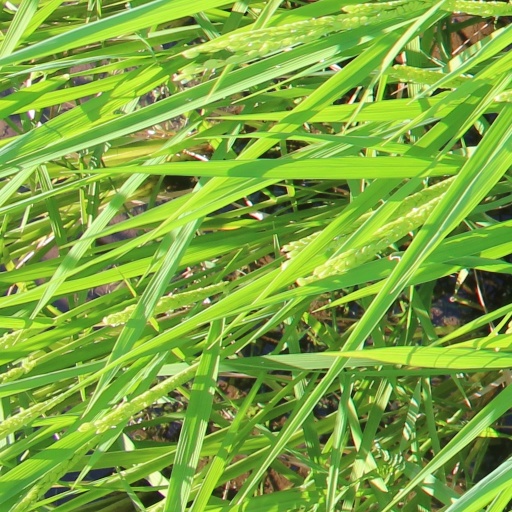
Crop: rice